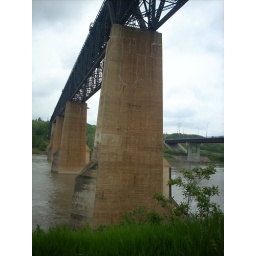
CN train bridge over the north saskatchewan river